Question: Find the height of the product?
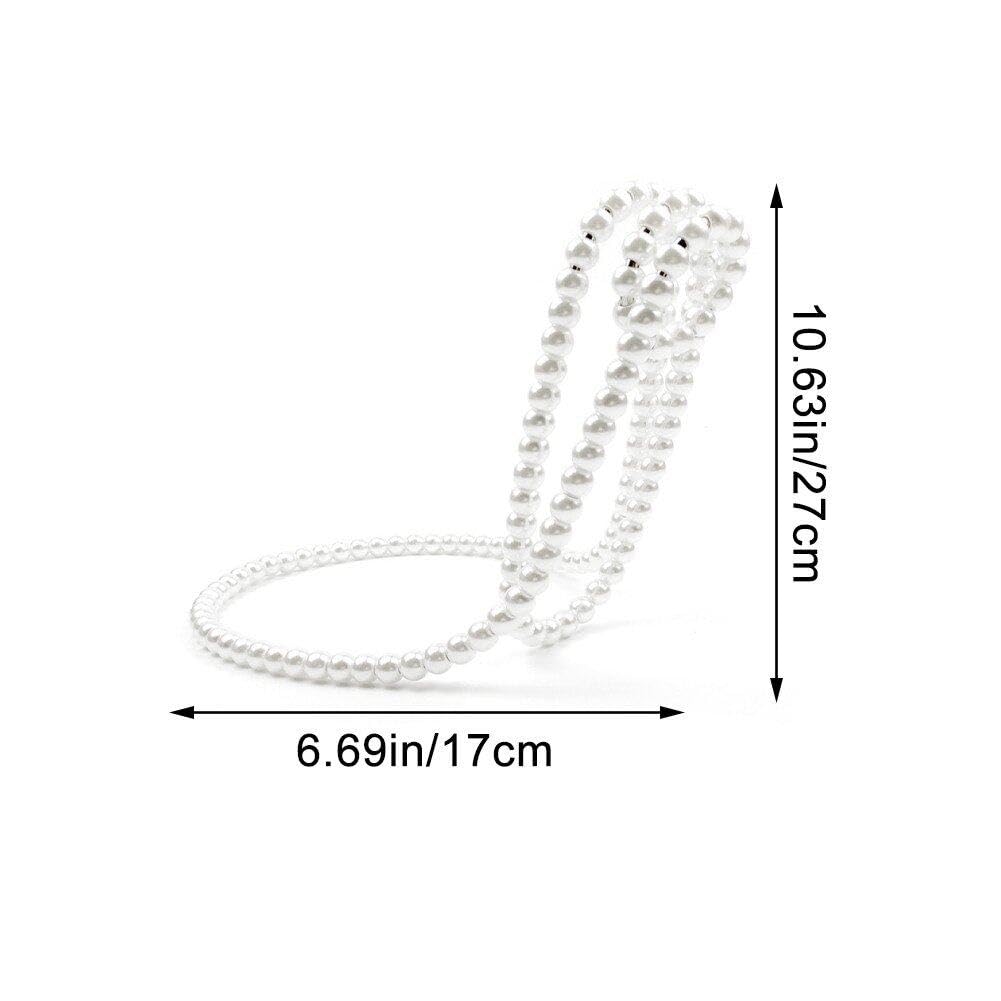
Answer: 27.0 centimetre